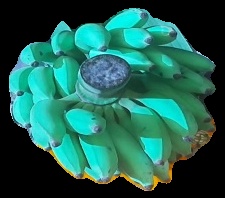
Variety: elakki-bale
Grade: grade2